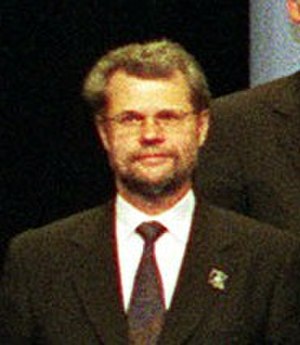
Hans Hækkerup
Hans Hækkerup, 2000
Hans Hækkerup var en dansk socialdemokratisk politiker, søn af senere medlem af Folketingets Præsidium Grete Hækkerup og senere minister Per Hækkerup. Han var også nevø til ministeren Hans Erling Hækkerup.